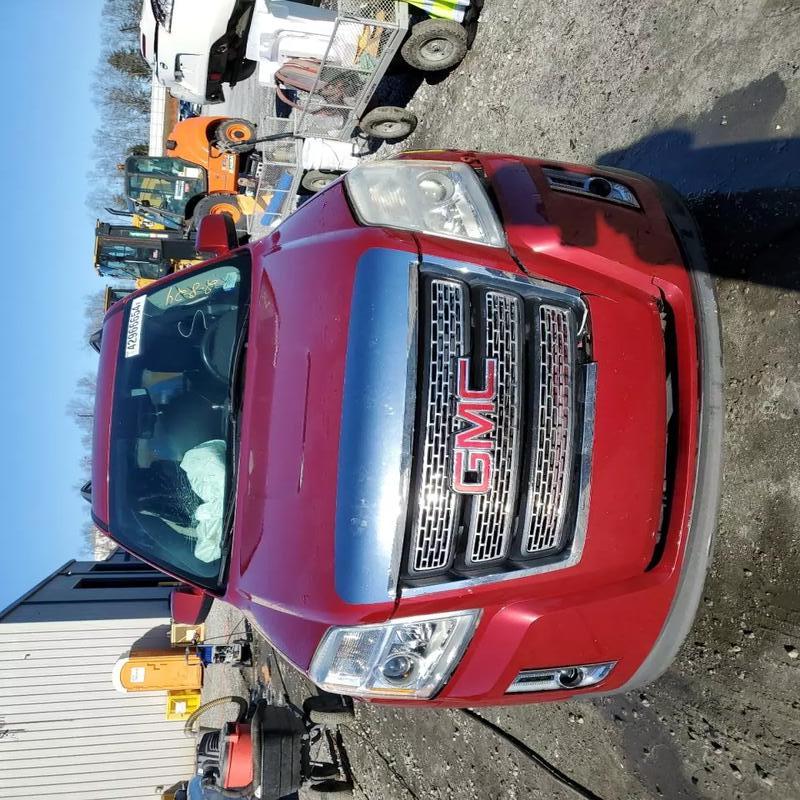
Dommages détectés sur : pare-choc avant, feu avant gauche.
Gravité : mineur